Bob Hendley

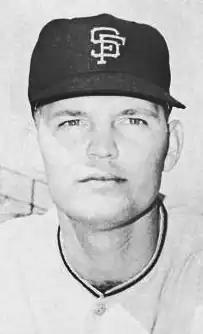
Hendley with the Giants,

Robert Charles Hendley (born April 30, 1939) is a retired American professional baseball player. A left-handed pitcher, he appeared in all or parts of seven seasons in Major League Baseball for the Milwaukee Braves (1961–1963), San Francisco Giants (1964–1965), Chicago Cubs (1965–1967) and New York Mets (1967).